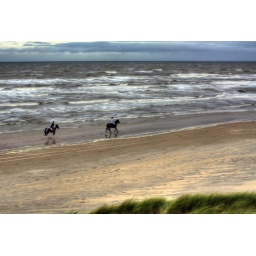
2 horse riders out on formby beach white horses wave tops in the background